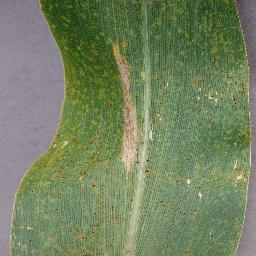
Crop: corn
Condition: (maize)_northern_blight